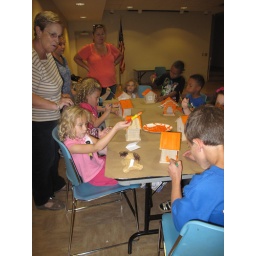
pumpkin bowling and in the dog house